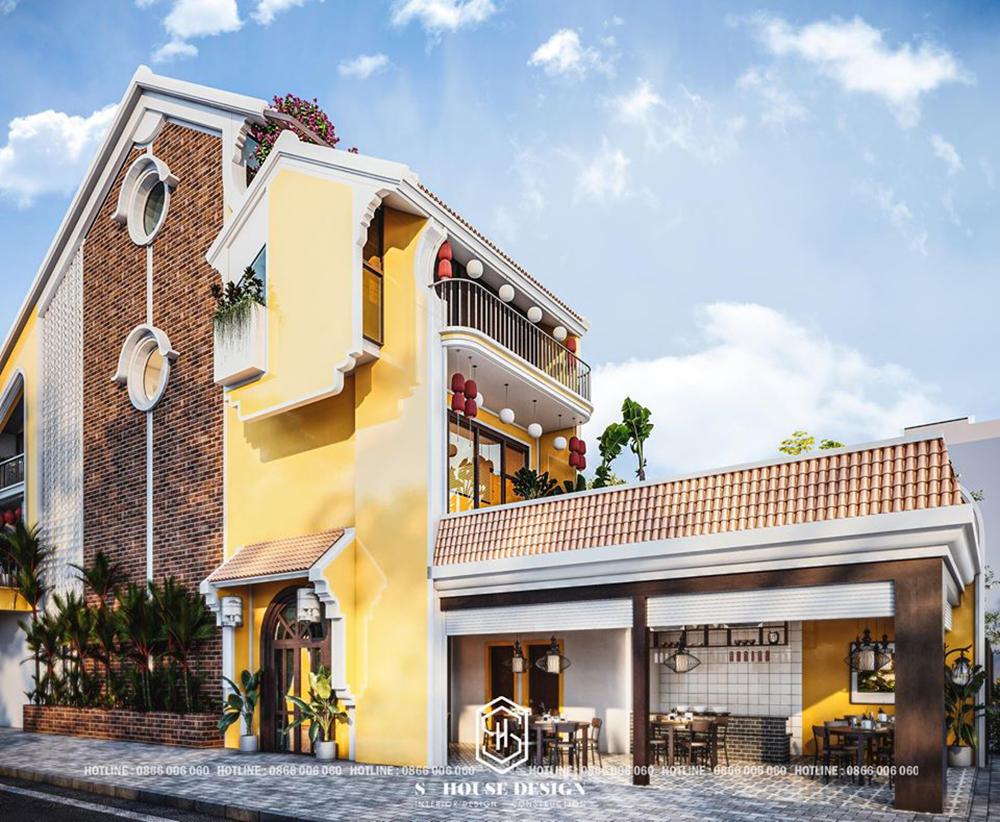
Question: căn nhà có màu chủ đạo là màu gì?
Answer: căn nhà có màu chủ đạo là màu vàng